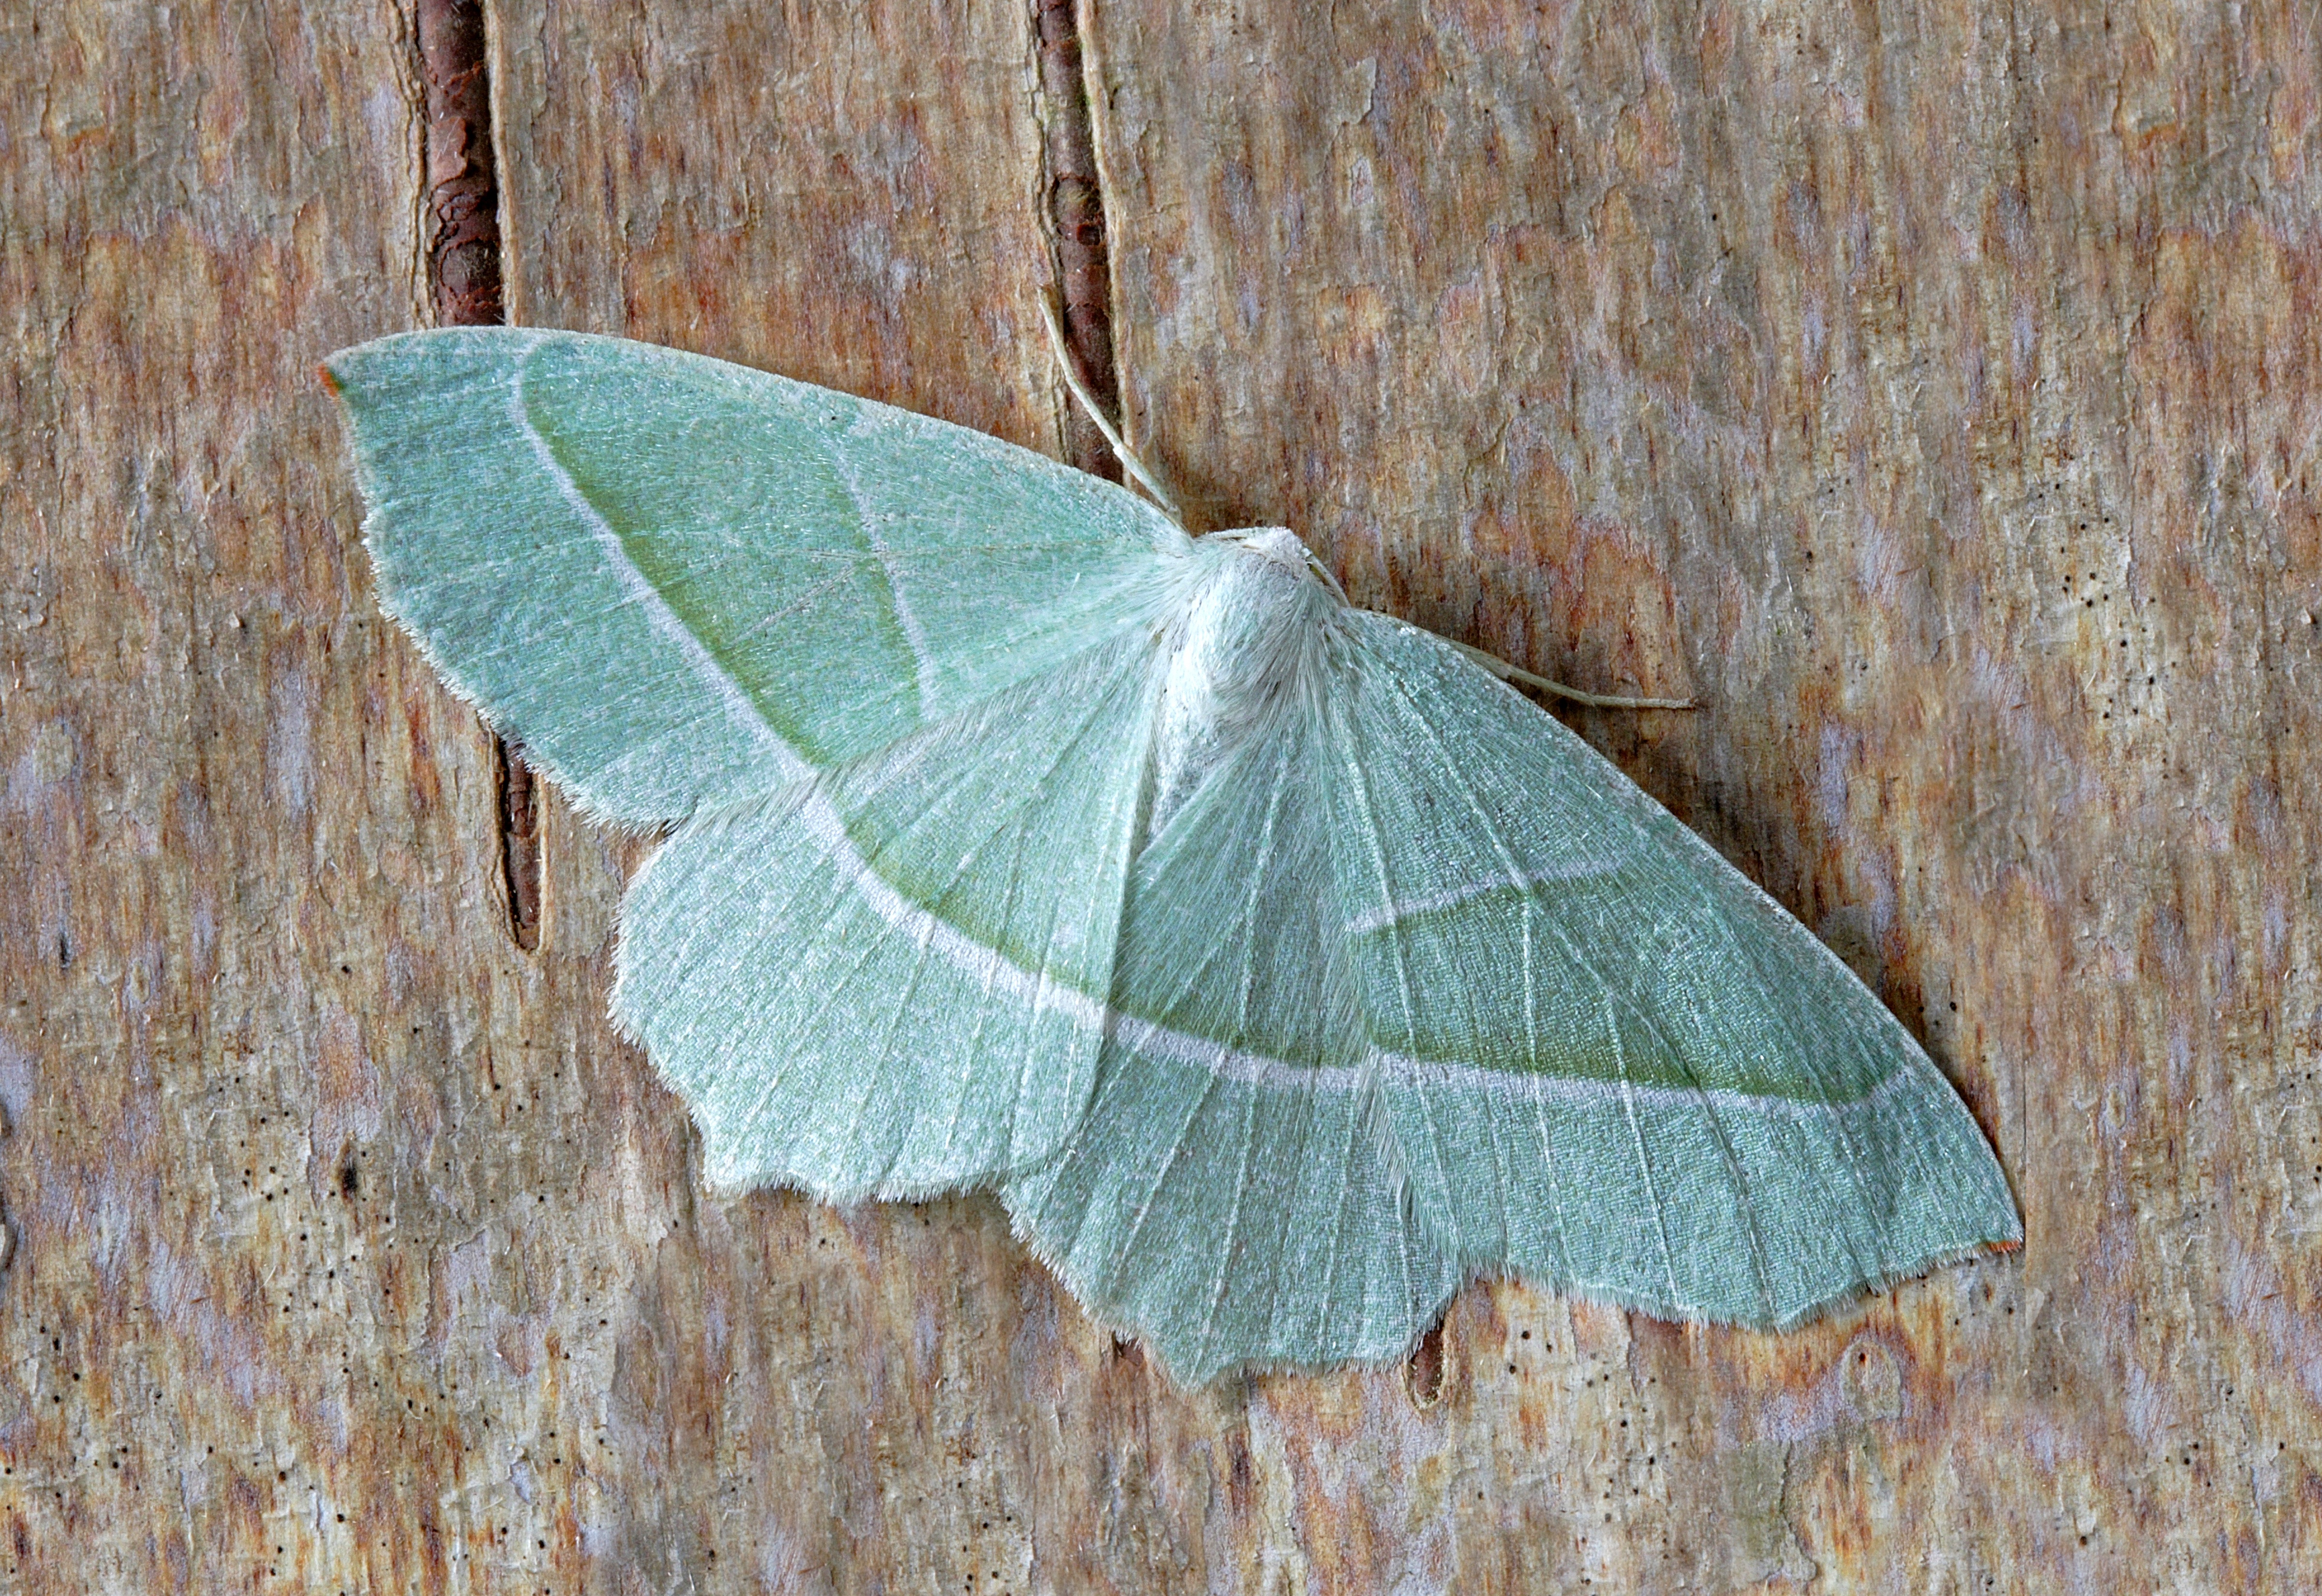
wing, leaf, green, insect, macro, moth, butterfly, fauna, invertebrate, striped, outdoors, lepidoptera, arthropod, pollinator, moths and butterflies